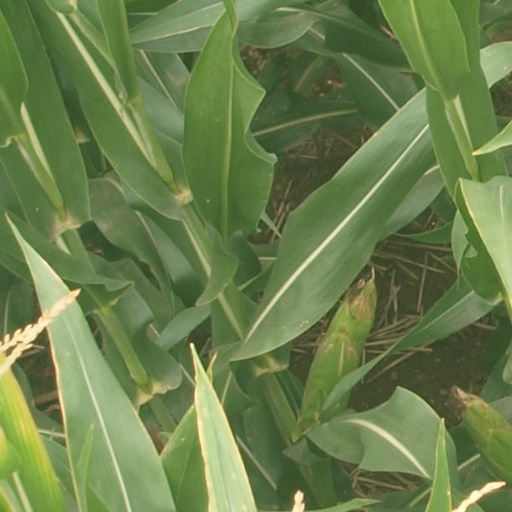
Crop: maize; corn